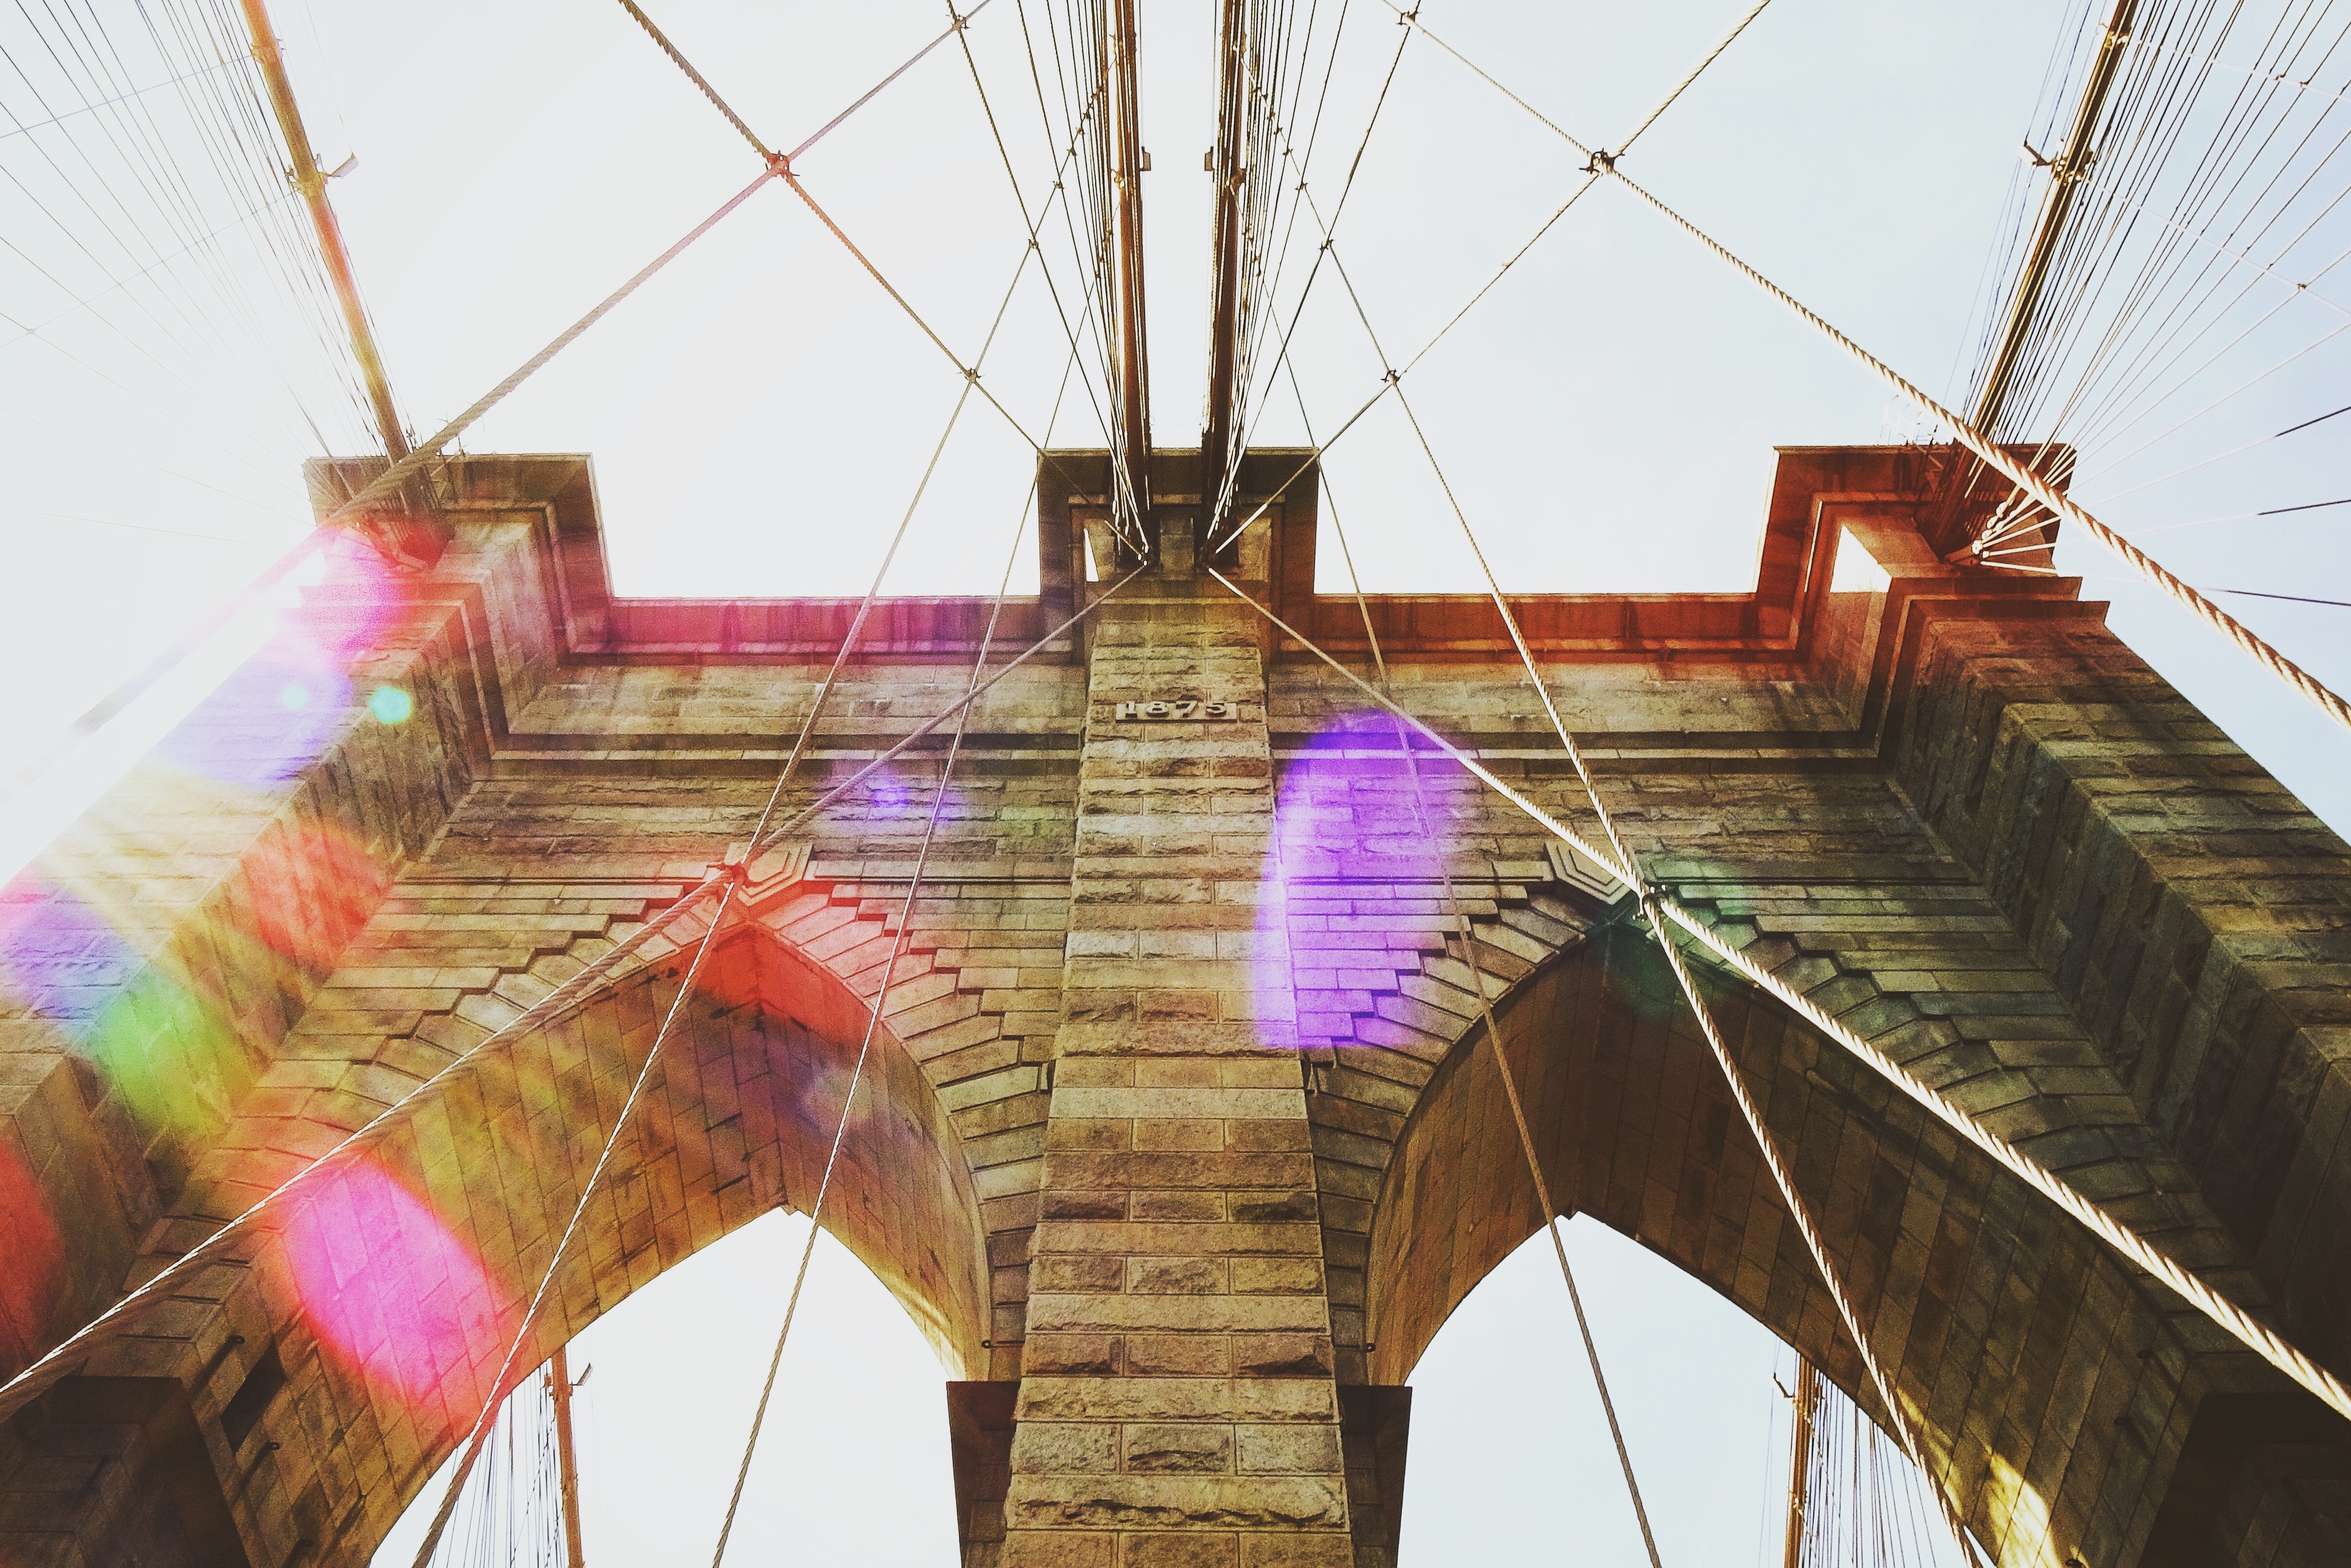
vehicle, mast, color, galleon